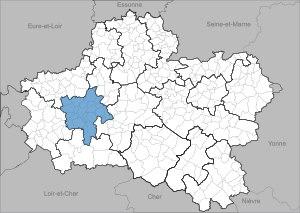
La gestion de l'eau dans Orléans Métropole couvre d'une part le service public d'eau potable ayant pour objet de fournir à tout usager habitant sur le territoire de la métropole française Orléans Métropole une eau courante et d'autre part le service public d'assainissement des eaux usées et des eaux pluviales. Cet article ne traite pas de la gestion des eaux naturelles et des milieux aquatiques.